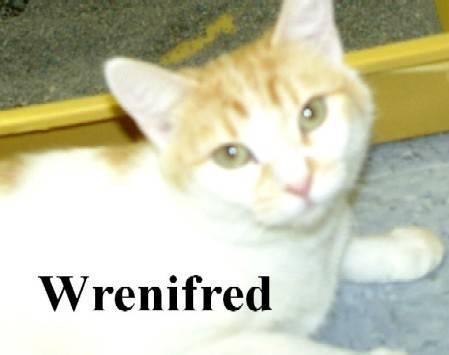
cat